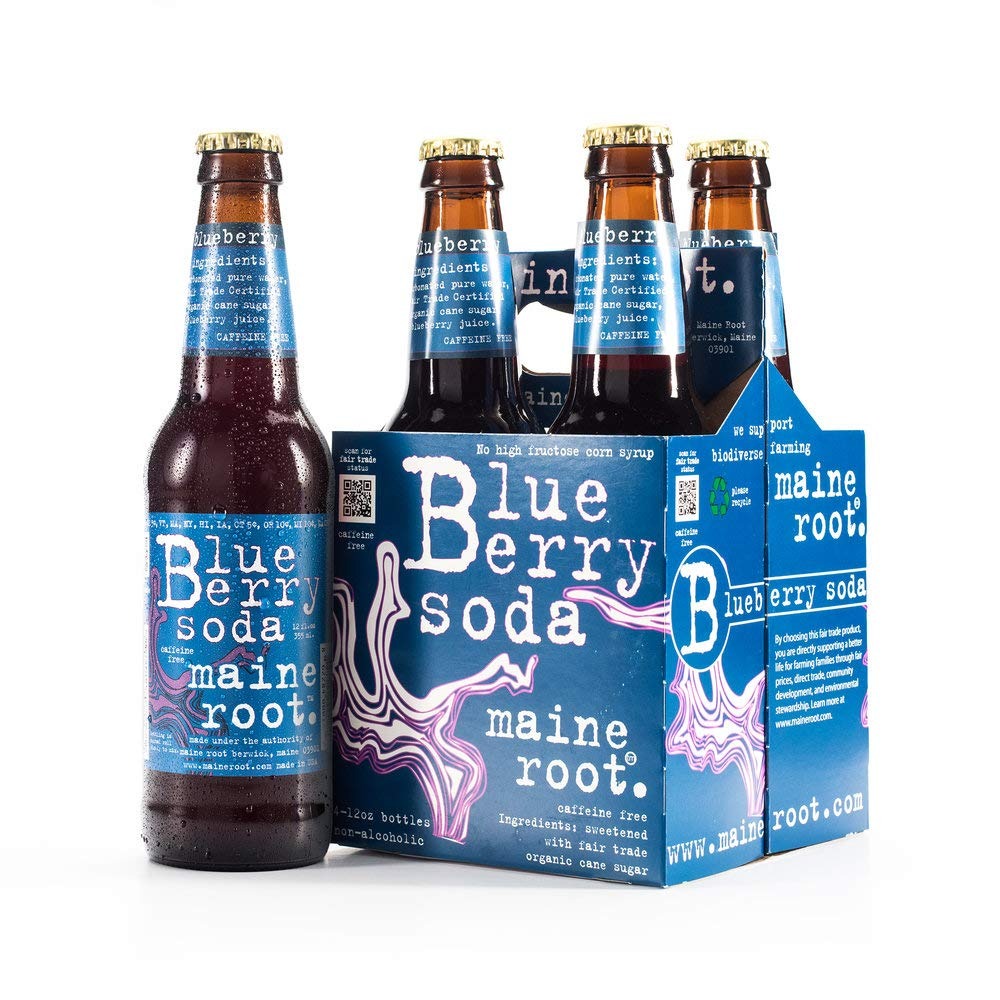
Item Name: Maine Root Hand Crafted Blueberry Soda, 12 fl oz (12 Glass Bottles)
Bullet Point 1: In Maine we wait all year for the blueberries to grow. It’s a real summer treat. Crack open a bottle of Maine Root Blueberry Soda and see what you have been missin’ mistah
Bullet Point 2: Carbonated pure water, Fair Trade Certified organic cane sugar, spices
Bullet Point 3: Caffeine Free
Bullet Point 4: 12 Bottles
Product Description: In Maine we wait all year for the blueberries to grow. It’s a real summer treat. Crack open a bottle of Maine Root Blueberry Soda and see what you have been missin’ mistah
Value: 144.0
Unit: Fl Oz

Price: 44.99